California Polytechnic State University football team plane crash

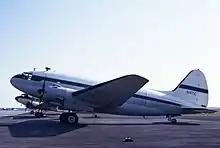
A civilian C-46 similar to the aircraft involved in the accident

On October 29, 1960, a Curtiss C-46 passenger aircraft crashed shortly after take-off near Toledo, Ohio, U.S. The World War II-era aircraft was carrying the Cal Poly Mustangs college football team home from a game against the Bowling Green Falcons. Of the 48 people on board, 22 were killed, including both pilots, 16 players, a student manager, and a Cal Poly football booster.